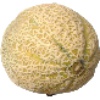
Label: cantaloupe